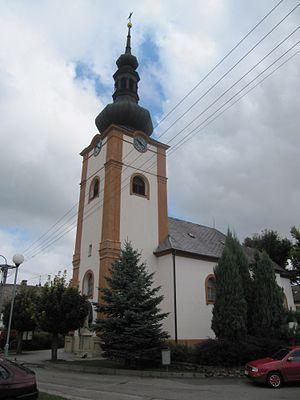
Měrovice nad Hanou est une commune du district de Přerov, dans la région d'Olomouc, en Tchéquie. Sa population s'élevait à 701 habitants en 2018.